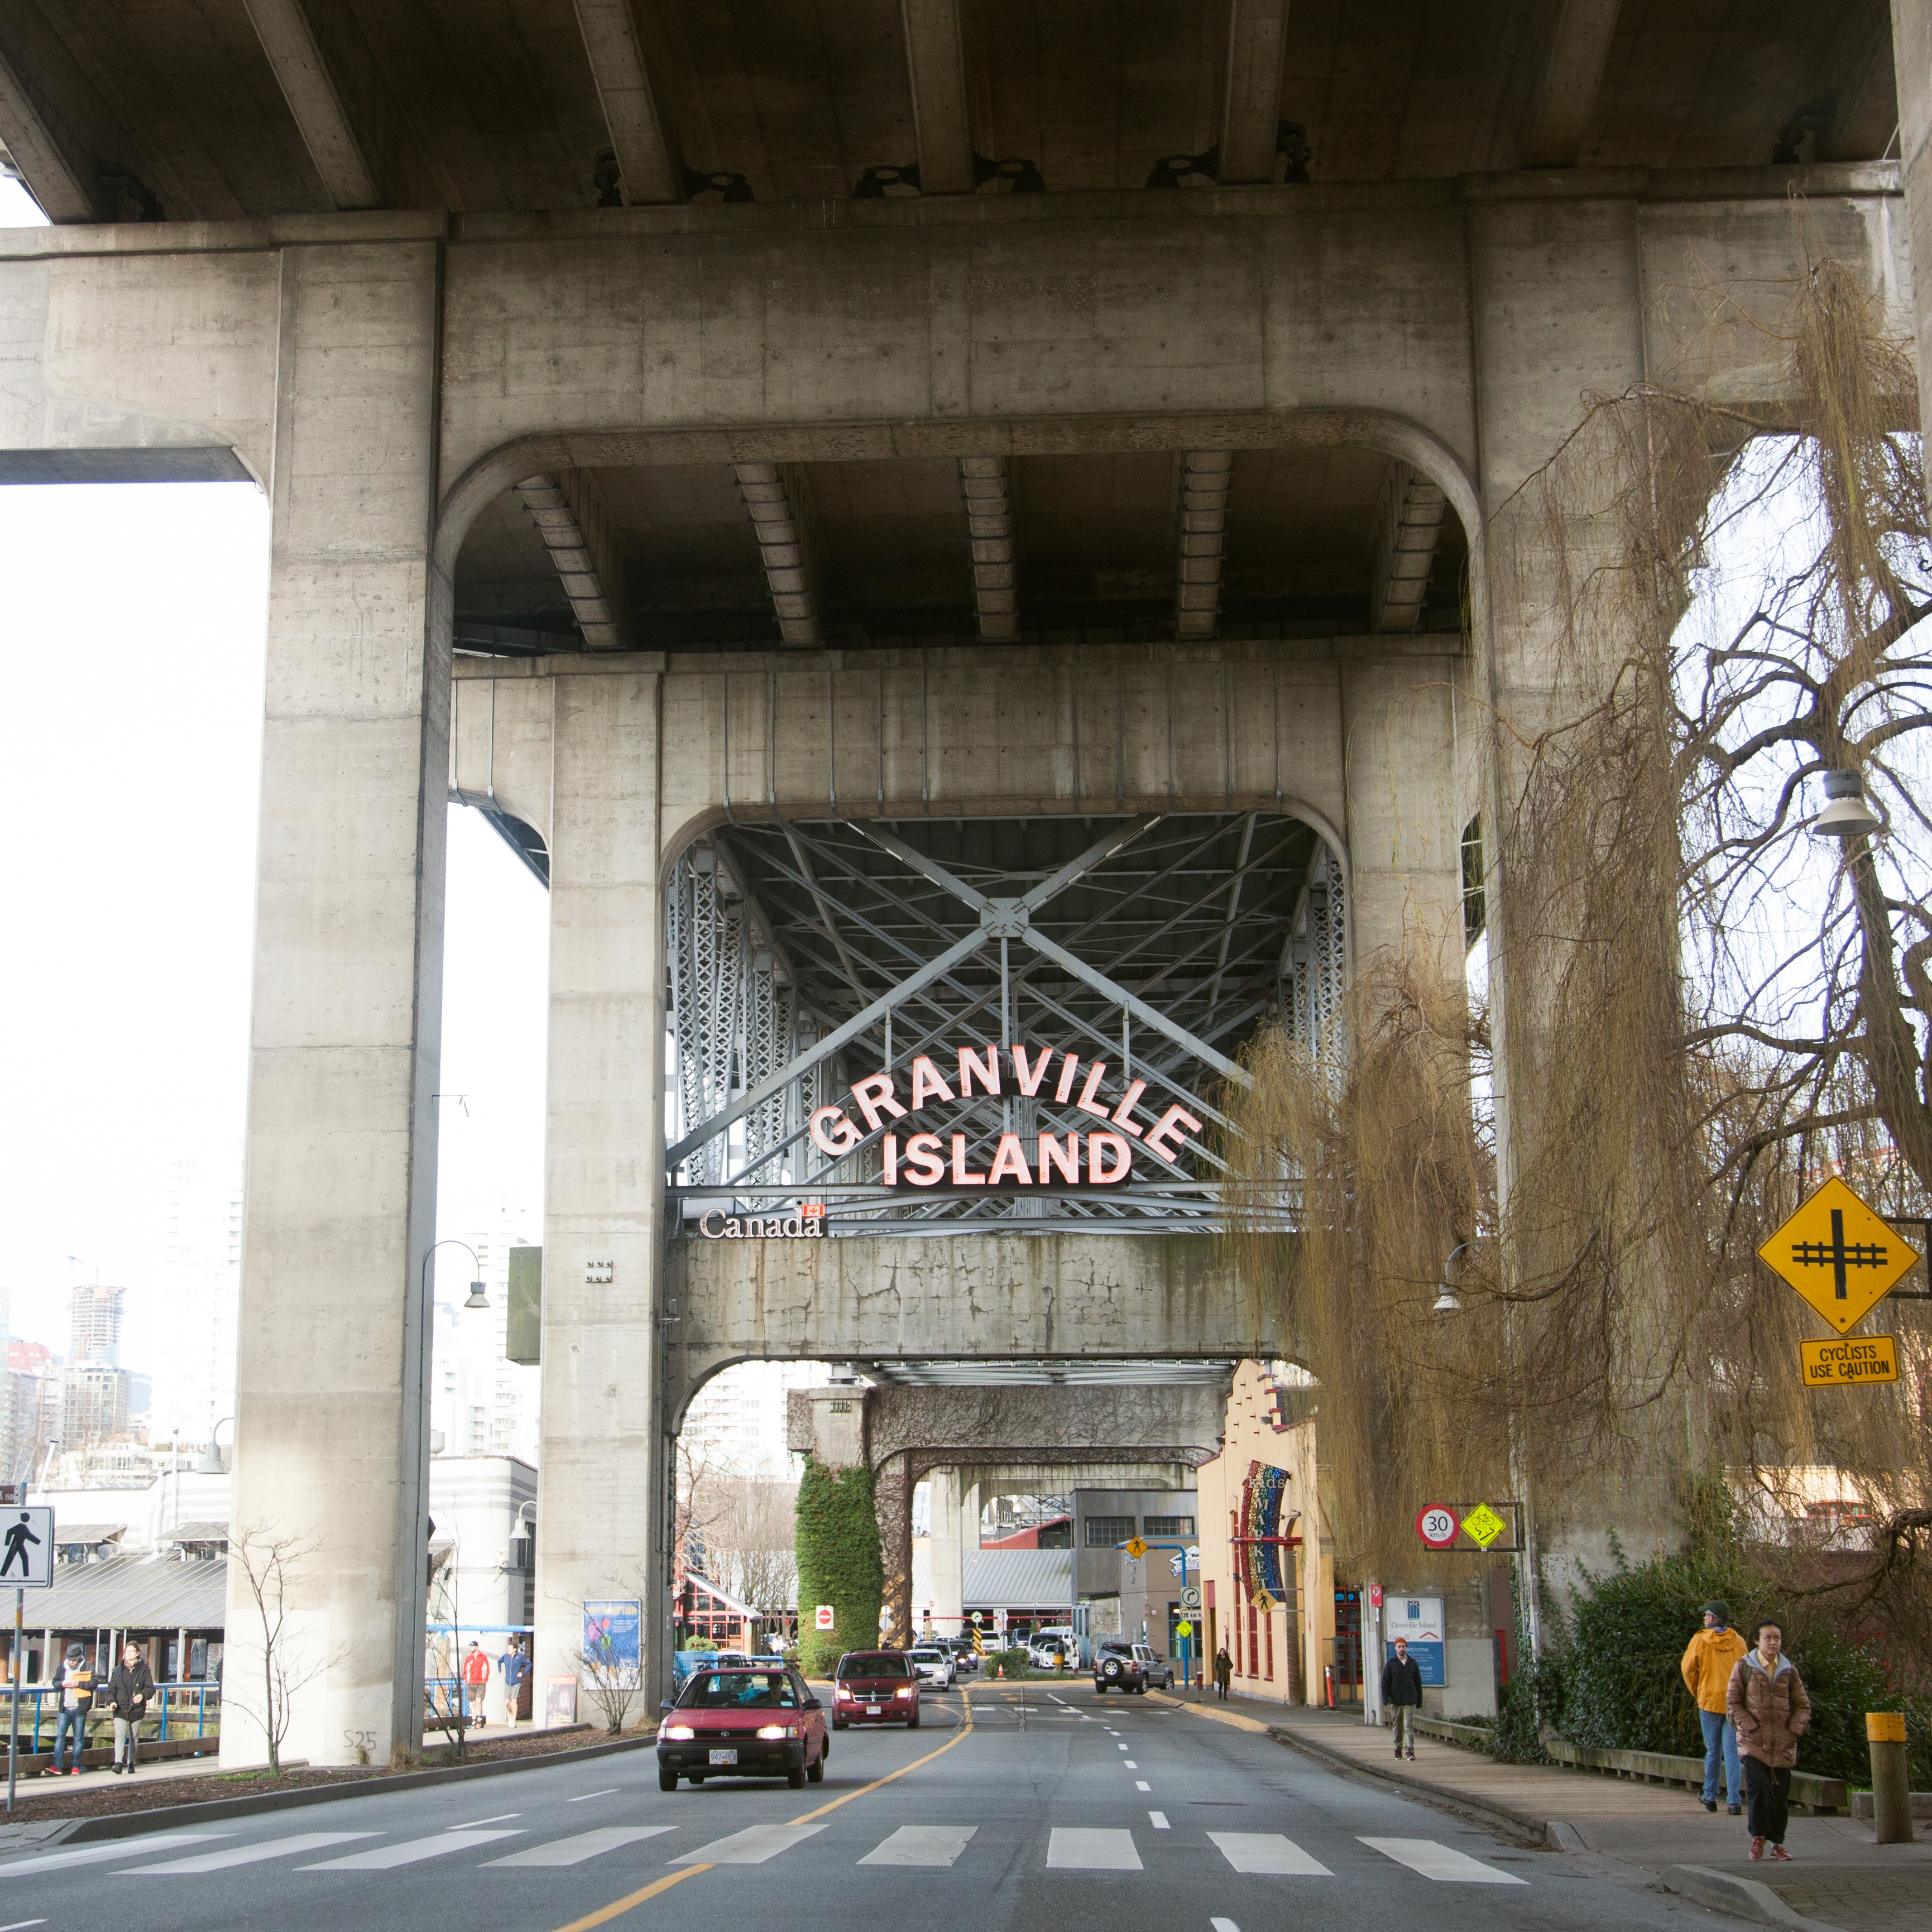
architecture, structure, road, street, overpass, downtown, arch, facade, public transport, infrastructure, urban area